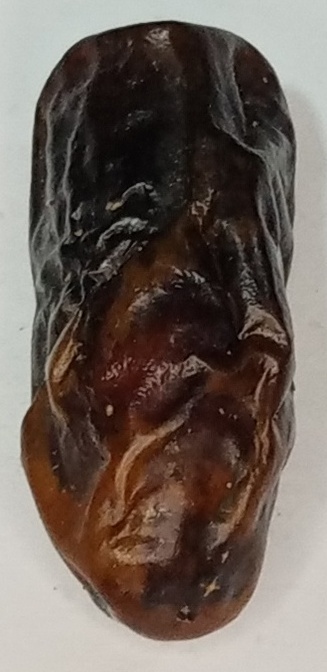
Variety: gajar
Size: large
Grade: grade-2